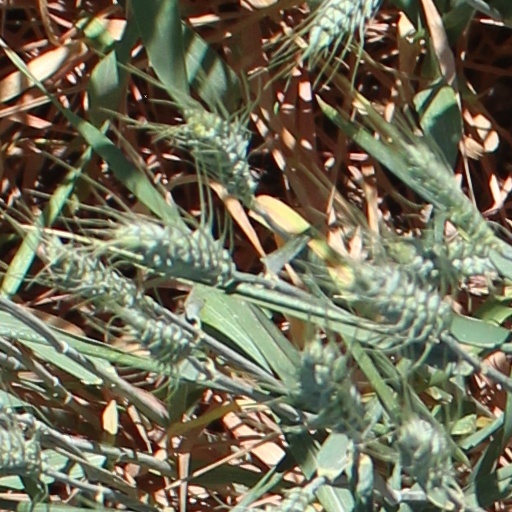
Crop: wheat